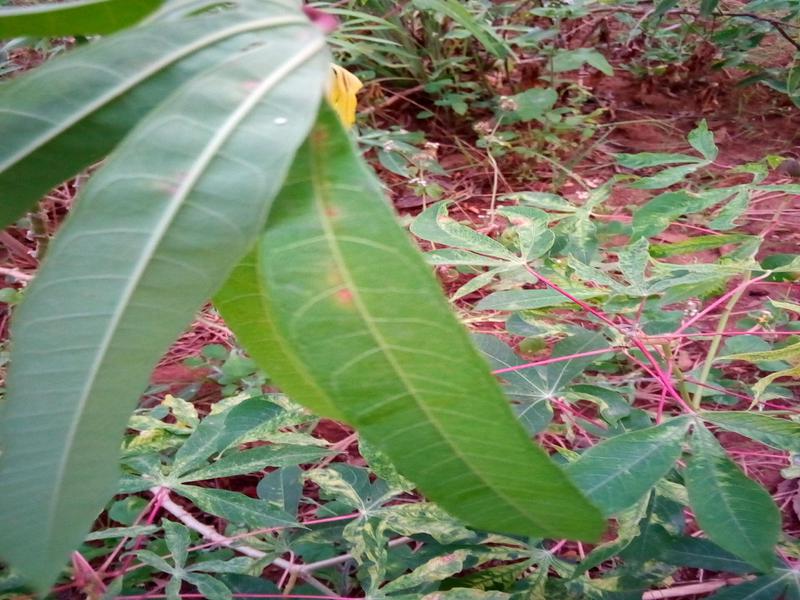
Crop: cassava
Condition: green_mottle